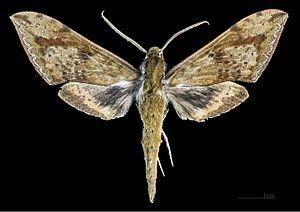
Rhagastis lunata est une espèce d'insectes lépidoptères de la famille des Sphingidae, sous-famille des Macroglossinae, tribu des Macroglossini, sous-tribu des Choerocampina et du genre Rhagastis.